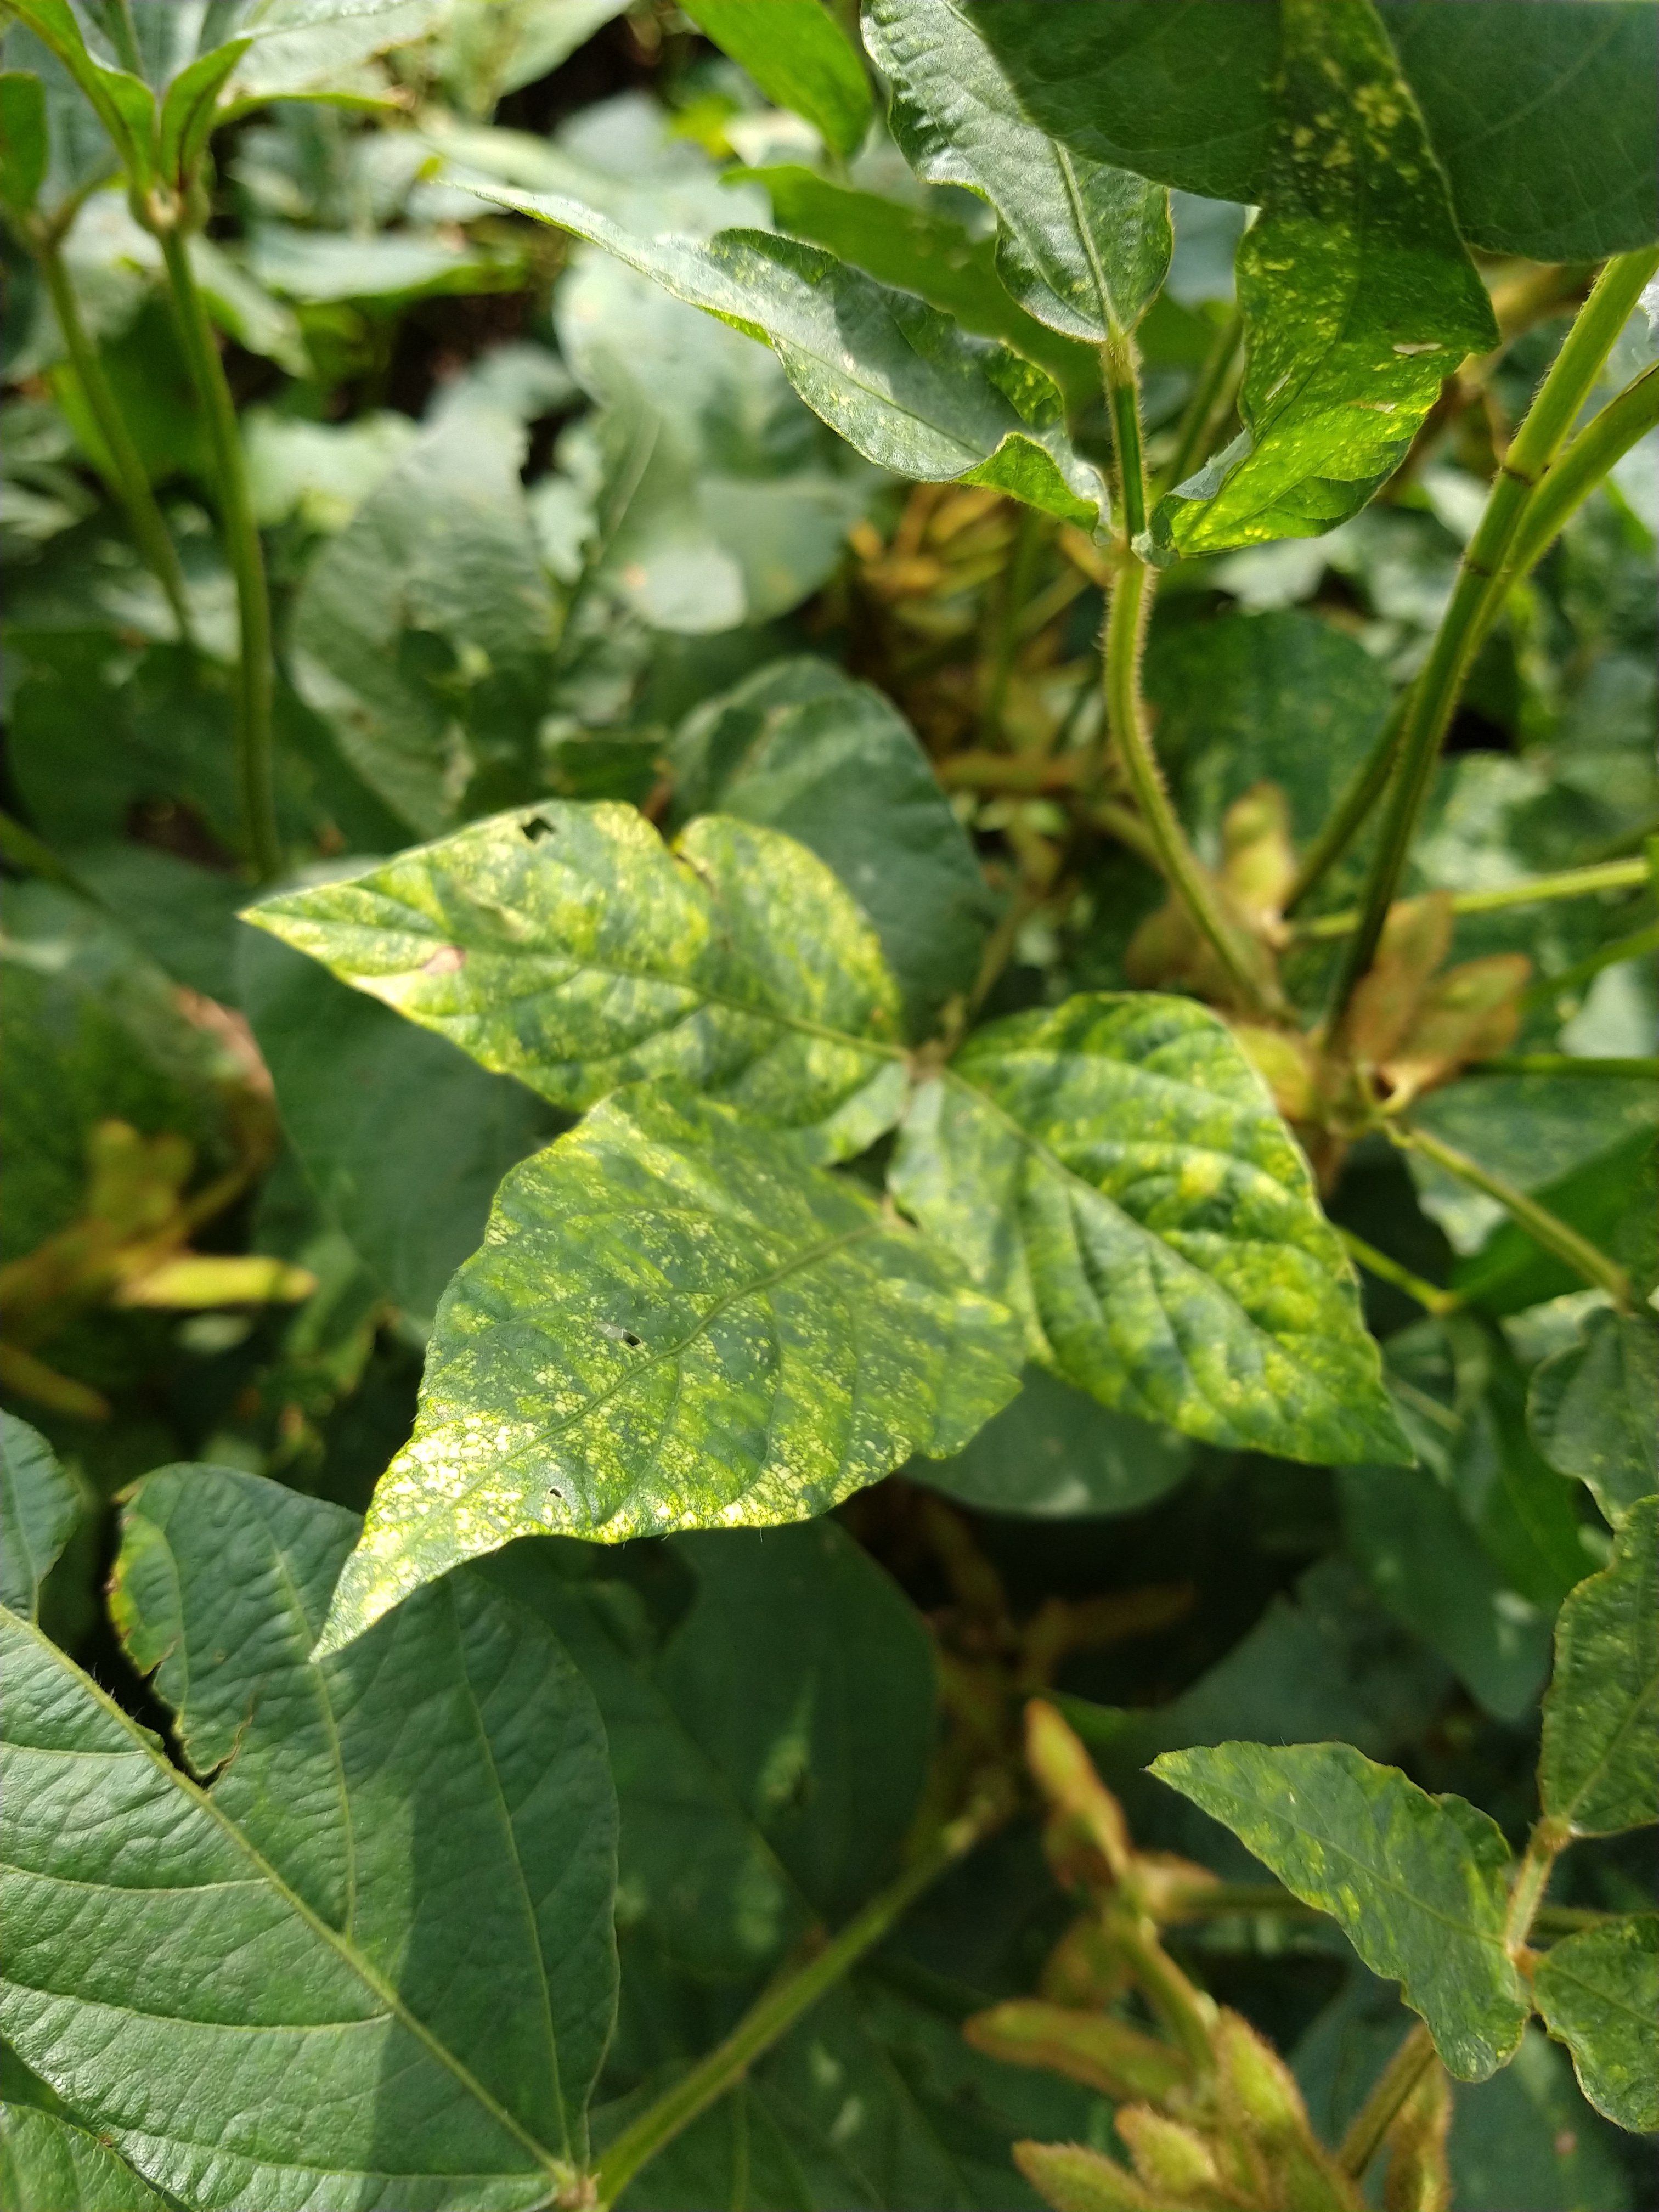
Label: Disease